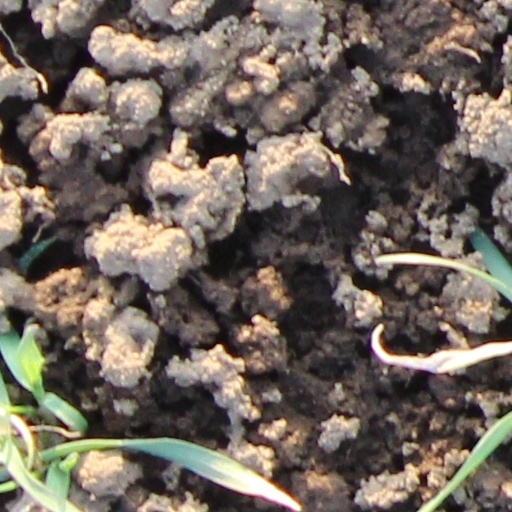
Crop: wheat